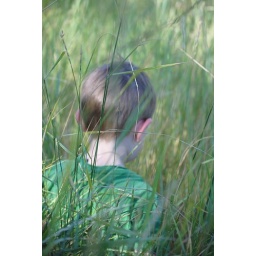
boy in the grass